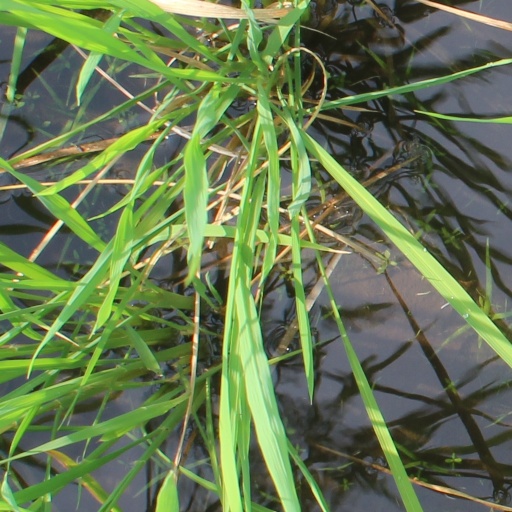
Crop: rice